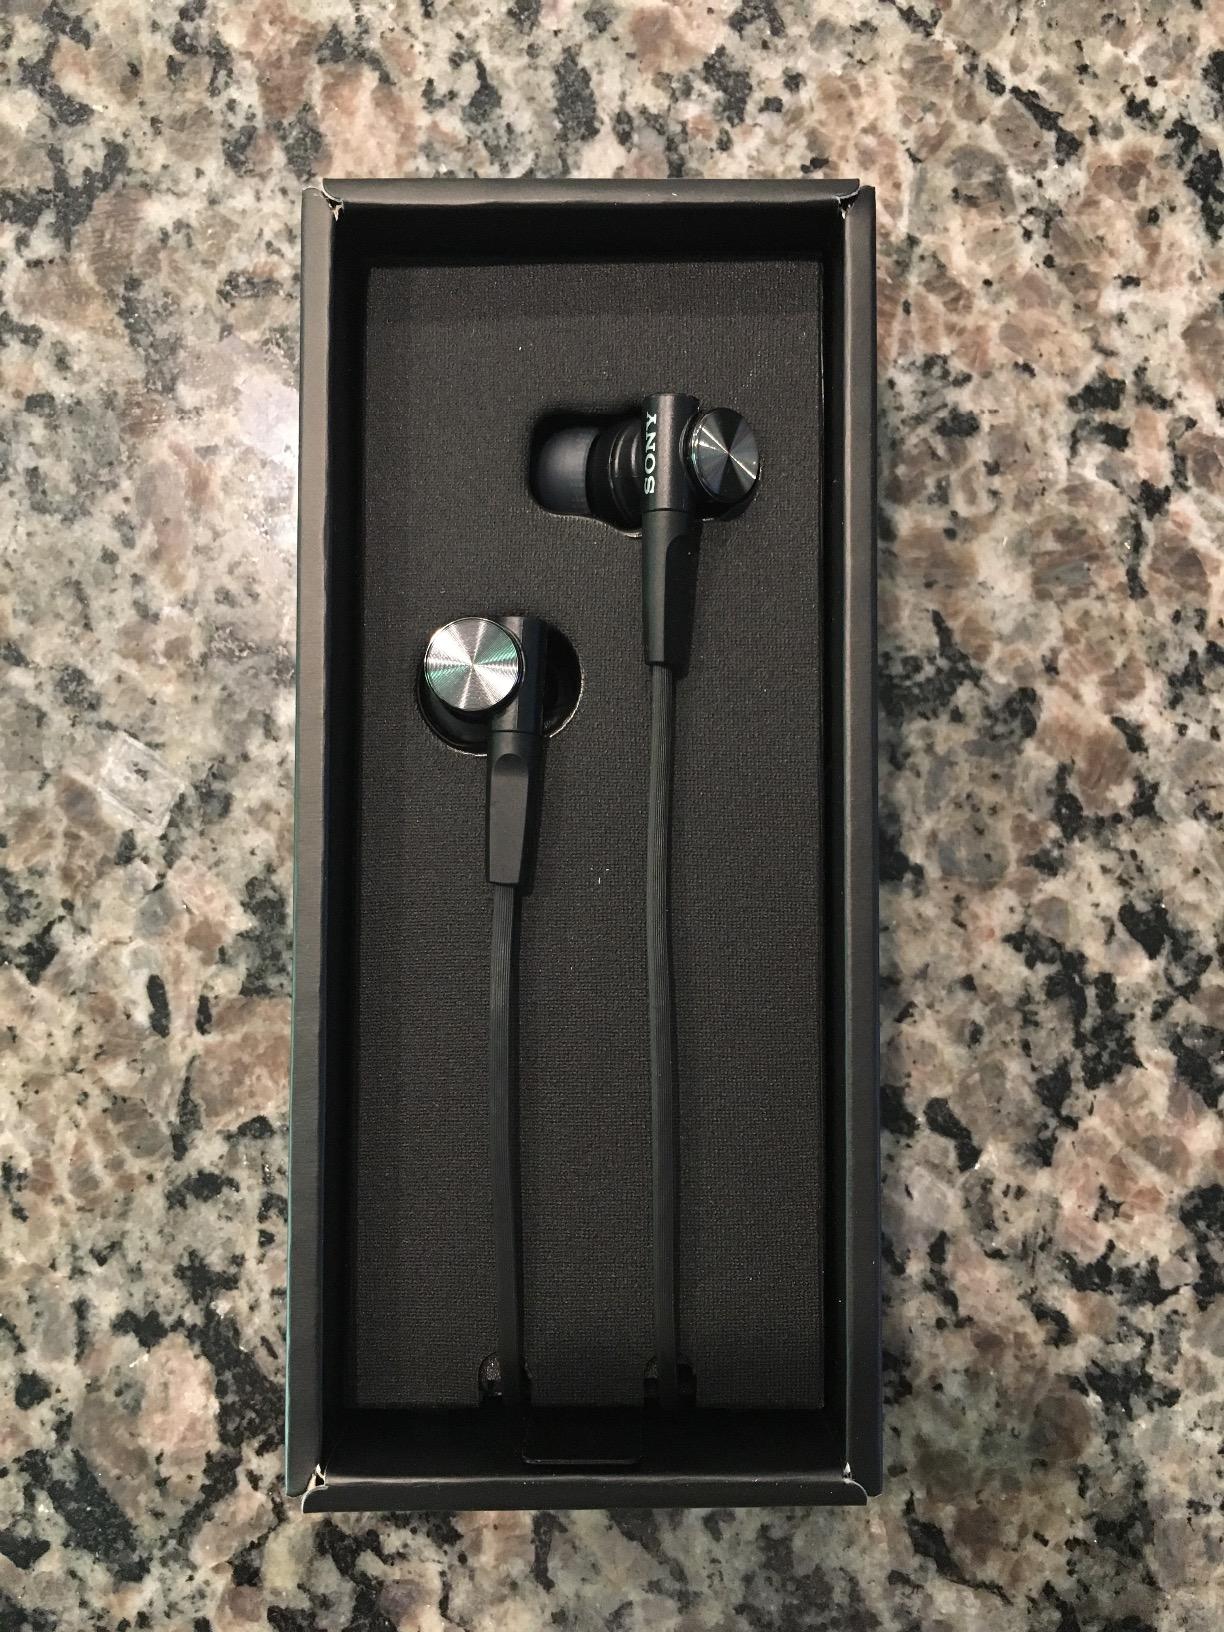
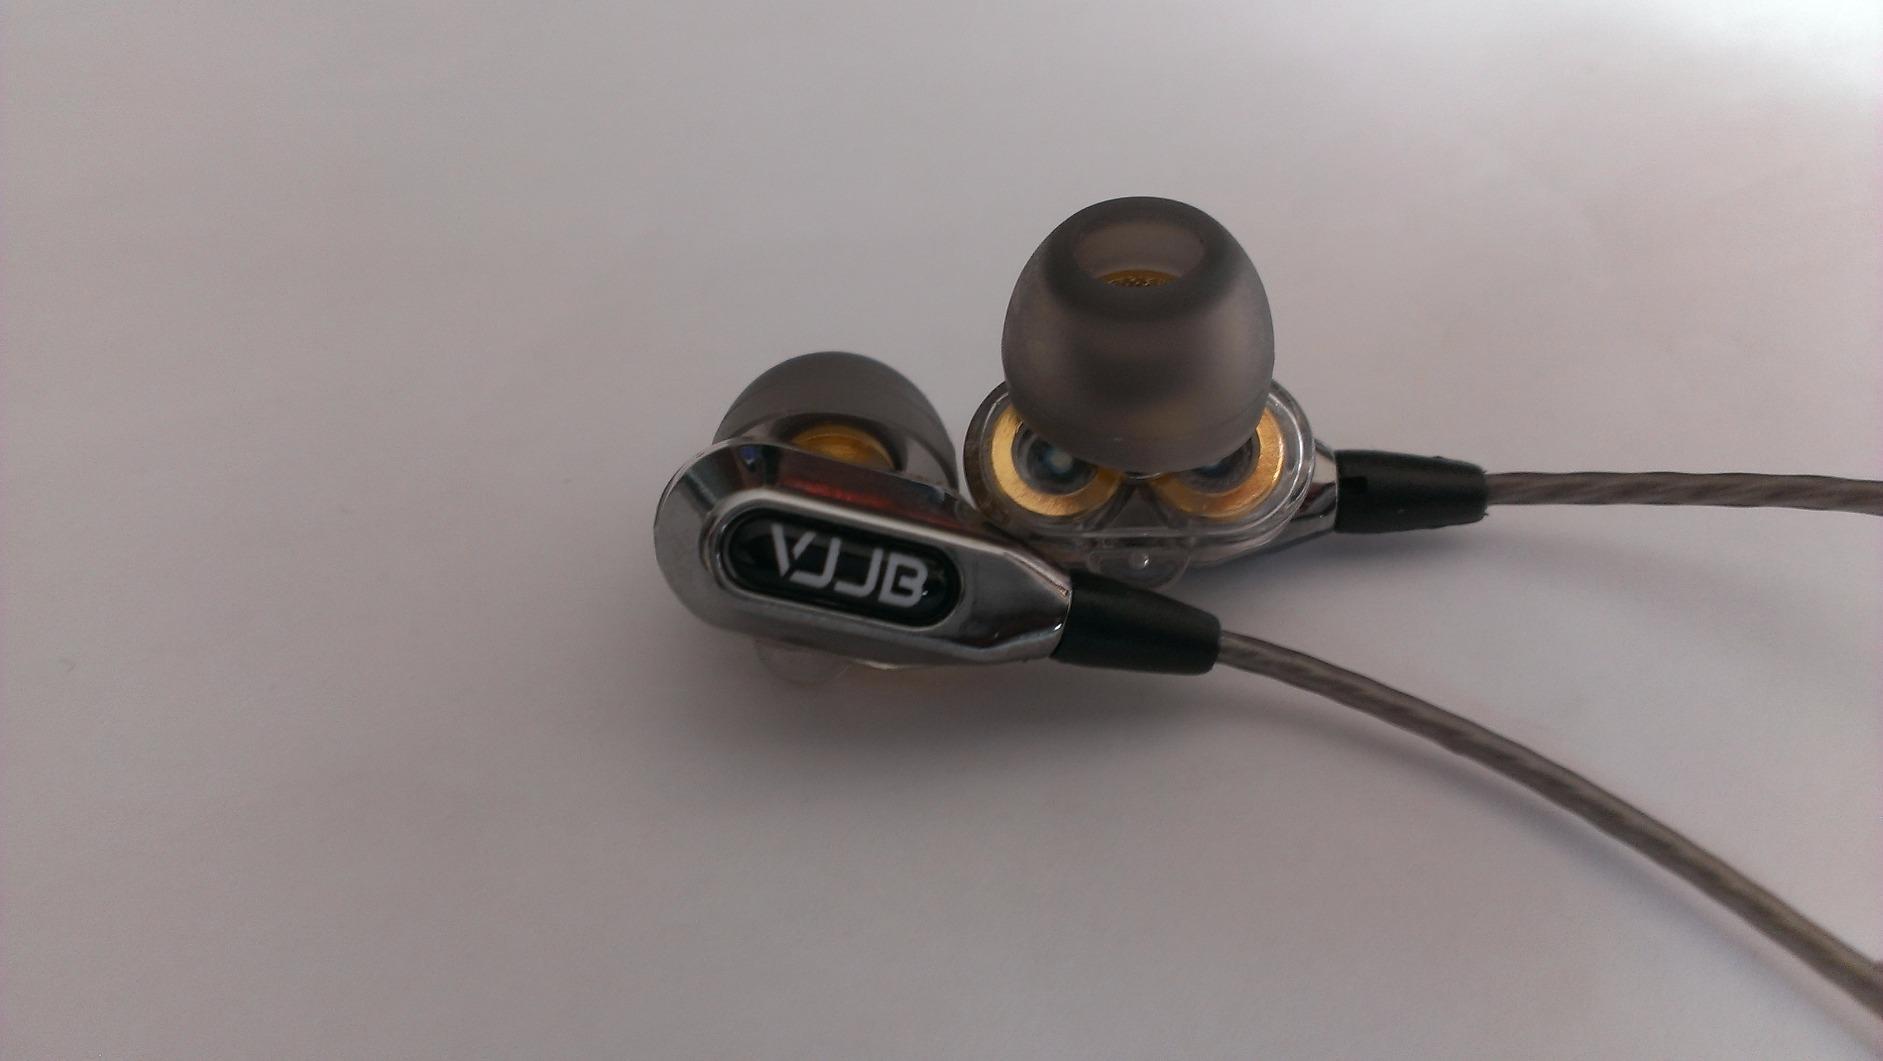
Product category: headphones
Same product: no